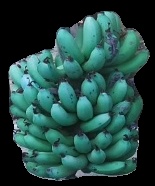
Variety: pachbale
Grade: grade3